Milutin Trnavac

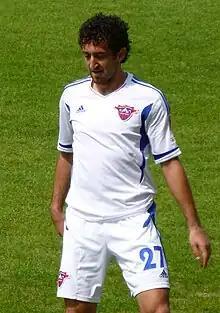
Trnavac with Tuen Mun in 2012

Milutin Trnavac (Serbian Cyrillic: Милутин Трнавац; born 13 May 1979 in Kraljevo) is a Serbian former footballer who played predominantly as a midfielder.